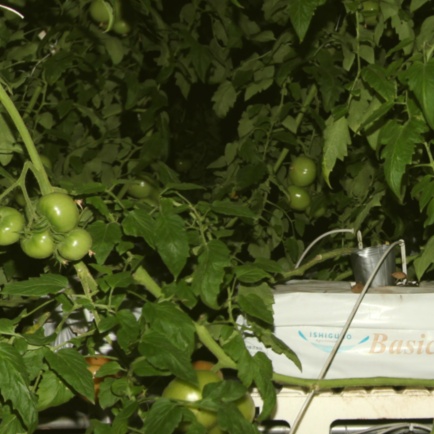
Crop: tomato